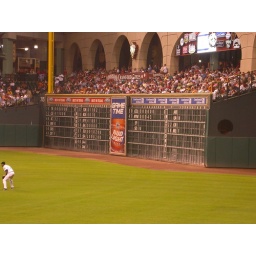
Left field scoreboard beneath the Crawford boxes